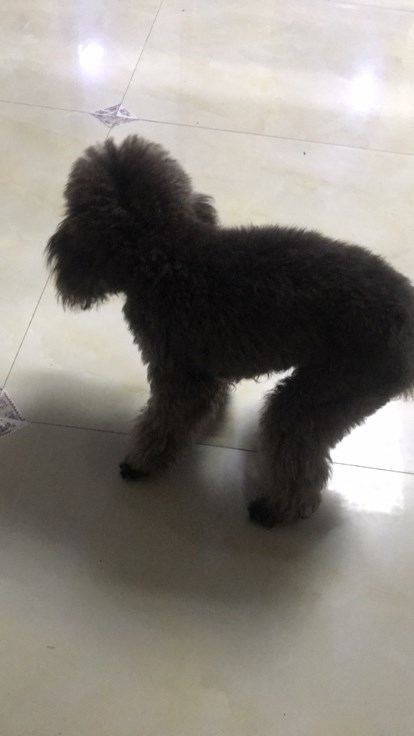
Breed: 7449-n000128-teddy